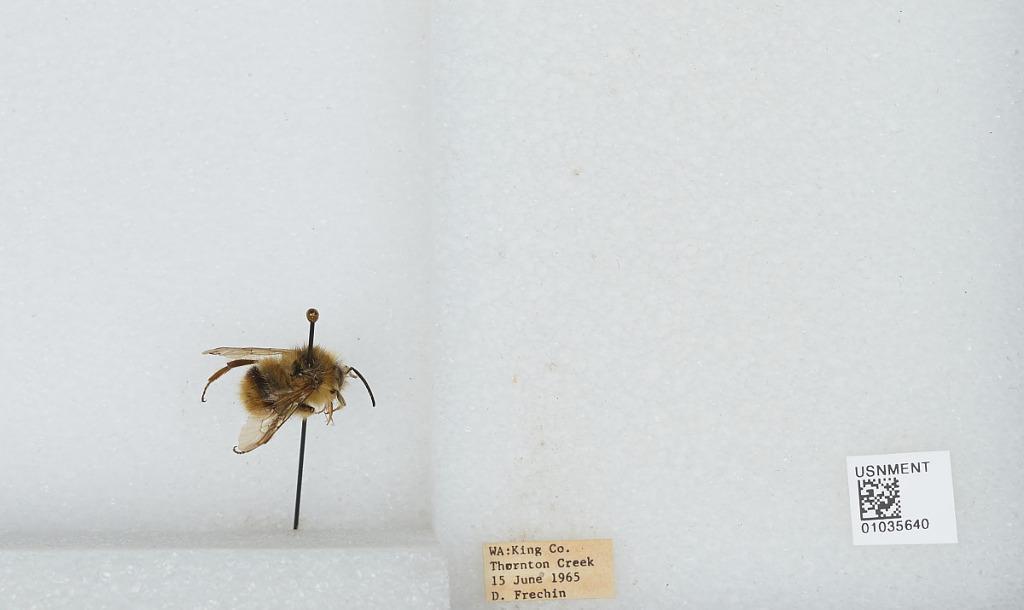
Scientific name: Bombus (Pyrobombus) mixtus Cresson
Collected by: D. Frechin
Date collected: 1965-6-15
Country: United States
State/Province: Washington
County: King
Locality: Thornton Creek
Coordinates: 47.7031, -122.309